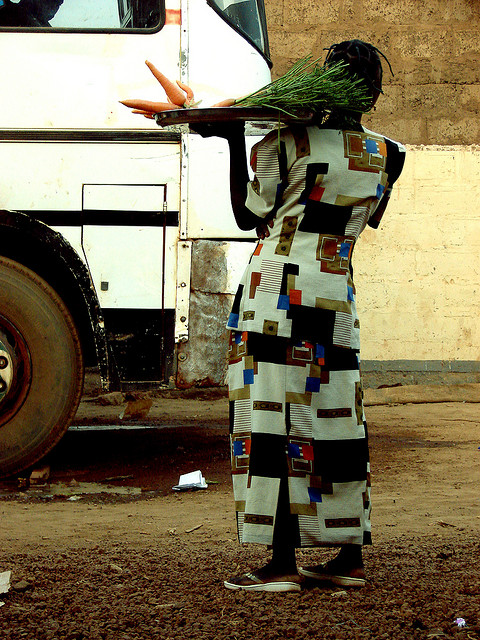
A woman is carrying carrots by a truck